Satire

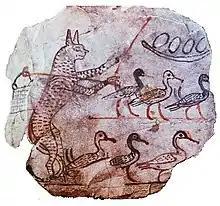
Satirical ostracon showing a cat guarding geese, , Egypt

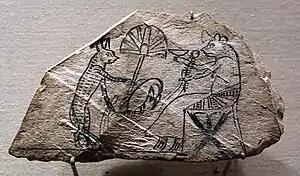
Figured ostracon showing a cat waiting on a mouse, Egypt

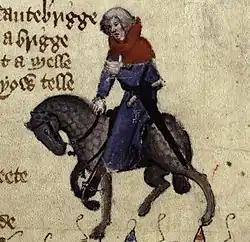
"The Reeve's Tale", the third story in Geoffrey Chaucer's "The Canterbury Tales", contains the first appearance in English literature of a common humorous device across all forms of media, the comedic use of dialect.

One of the earliest examples of what might be called satire, The Satire of the Trades, is in Egyptian writing from the beginning of the 2nd millennium BC. The text's apparent readers are students, tired of studying. It argues that their lot as scribes is not only useful, but far superior to that of the ordinary man. Scholars such as Helck think that the context was meant to be serious.